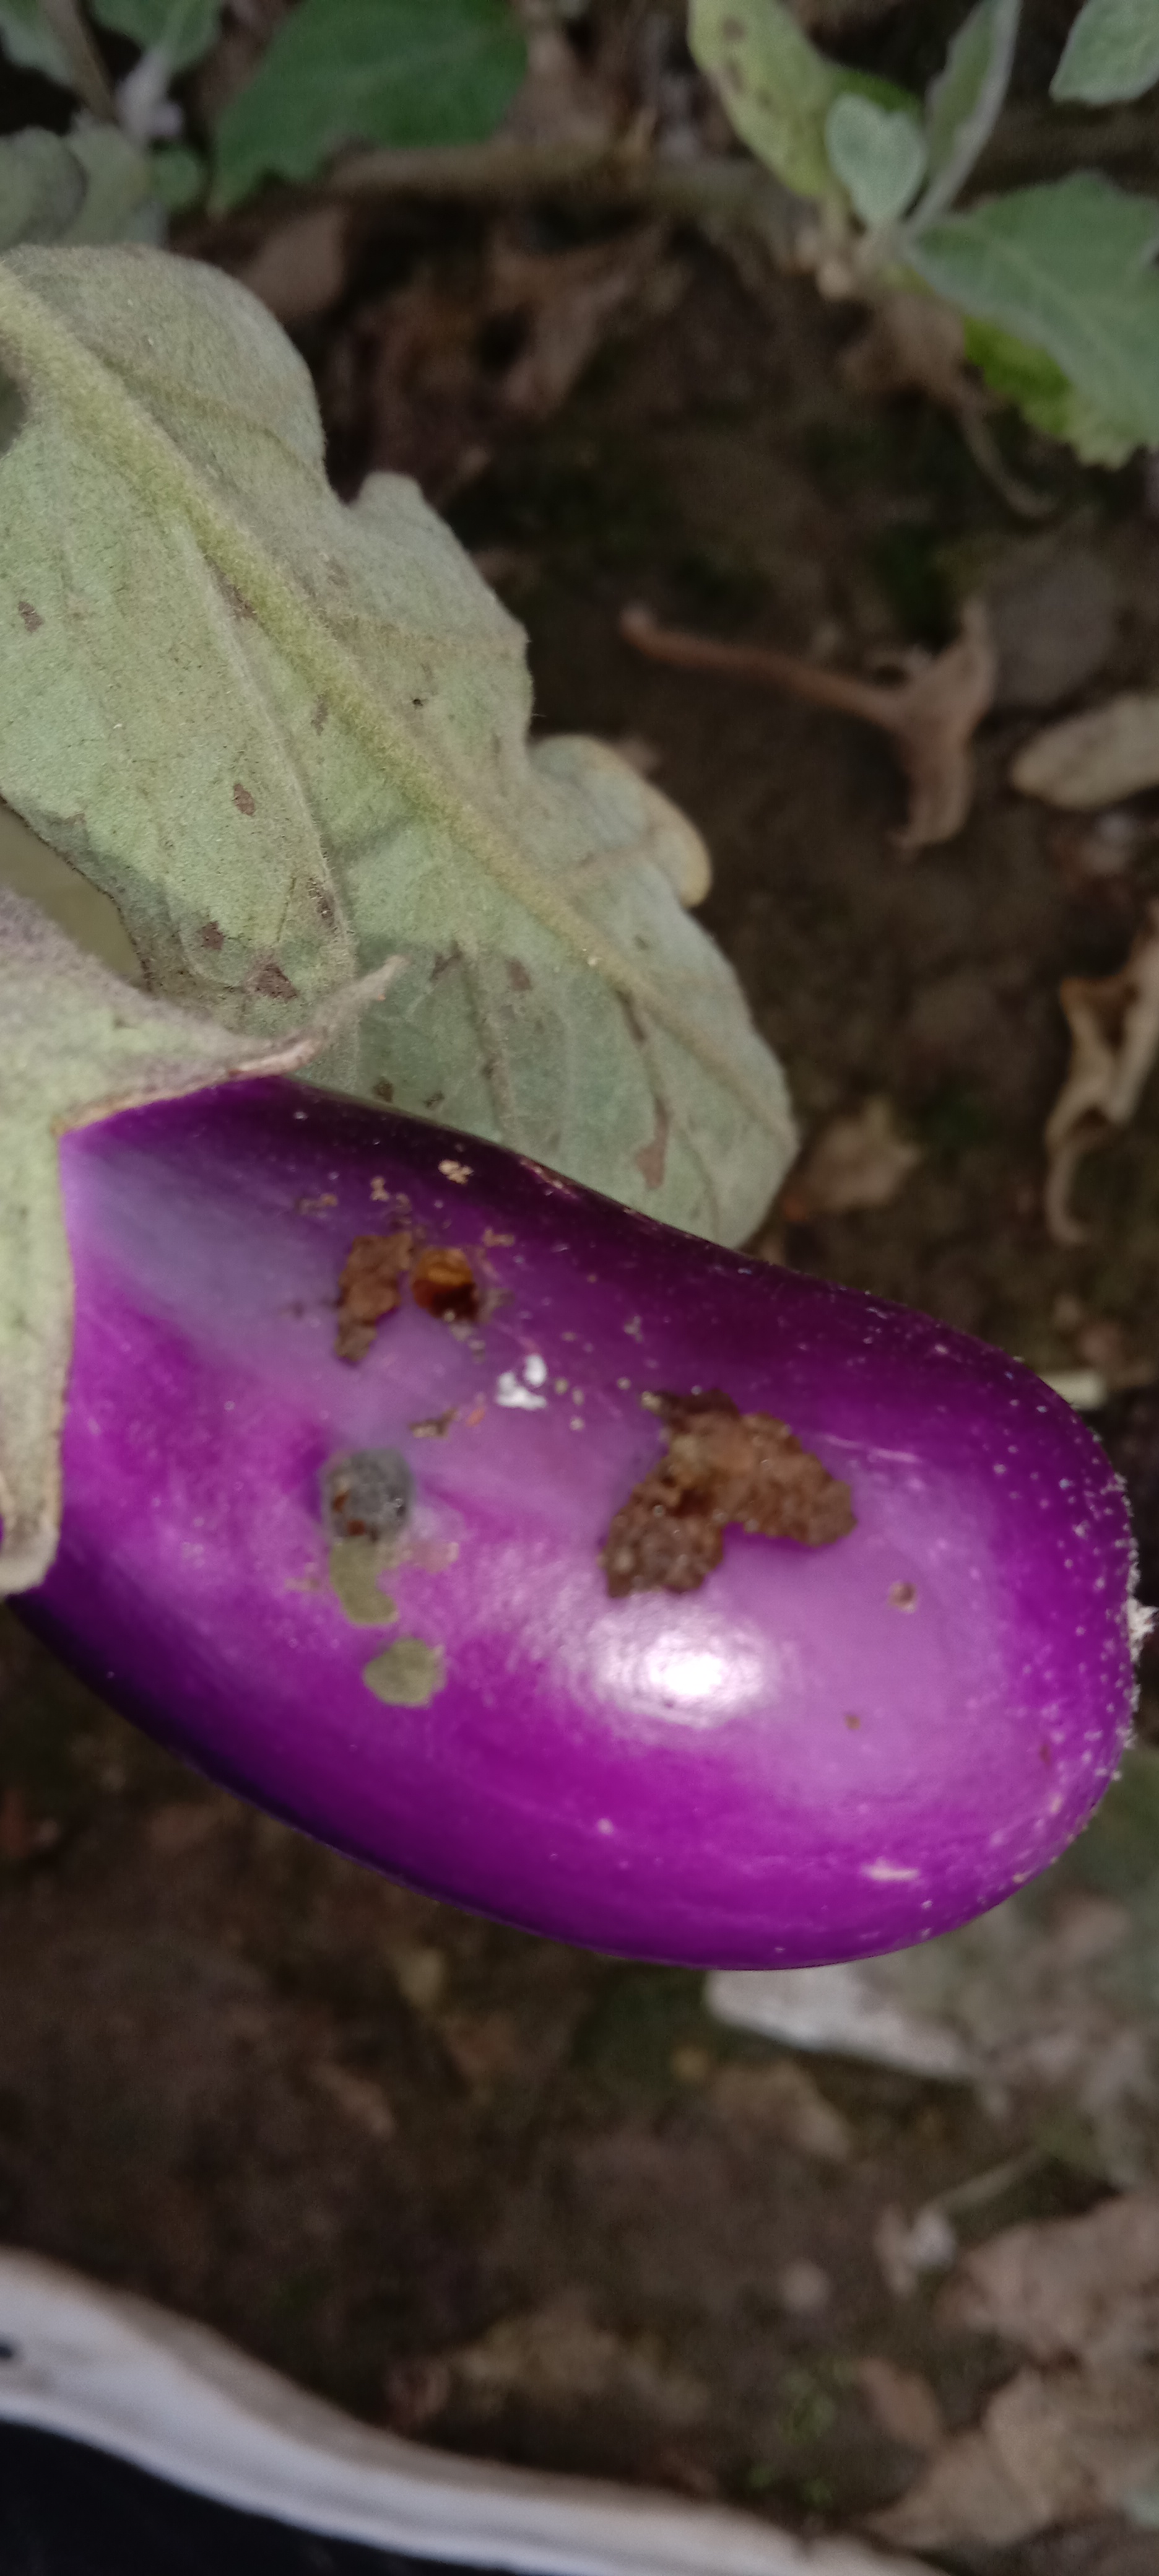
Label: Shoot and Fruit Borer